Excalibur

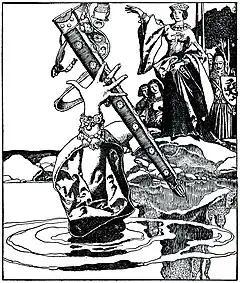
"Queen Morgana Loses Excalibur His Sheath." Howard Pyle's illustration for "The Story of King Arthur and His Knights" (1903)

In the Post-Vulgate version, used in Malory's "Le Morte d'Arthur" for the second Excalibur, the sword's scabbard is also said to have powers of its own, as any wounds received while wearing it would not bleed at all, thus preventing the wearer from ever bleeding to death in battle. For this reason, Merlin chides Arthur for preferring Excalibur over its sheath, saying that the latter is the greater treasure. The scabbard is, however, soon stolen from Arthur by his half-sister Morgan le Fay in revenge for the death of her beloved Accolon, he having been slain by Arthur with Excalibur in a duel involving a false Excalibur (Morgan also secretly makes at least one duplicate of Excalibur during the time when the sword is entrusted to her by Arthur earlier in the different French, Iberian and English variants of that story). During Morgan's flight from the pursuit by Arthur, the sheath is then thrown by her into a deep lake and lost. This act later enables the death of Arthur, deprived of its magical protection, many years later in his final battle. In Malory's telling, the scabbard is never found again. In the Post-Vulgate, however, it is recovered and claimed by another fay, Marsique, who then briefly gives it to Gawain to help him fight Naborn the Enchanter (a Mabon figure).